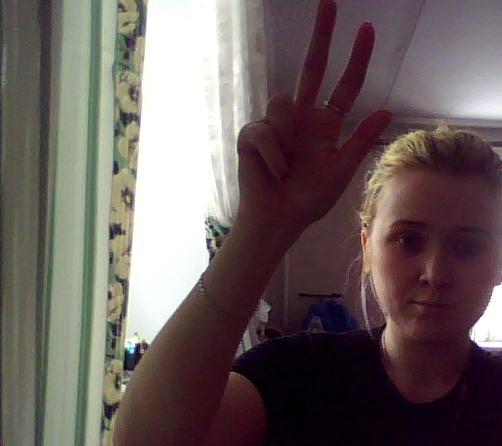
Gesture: three2